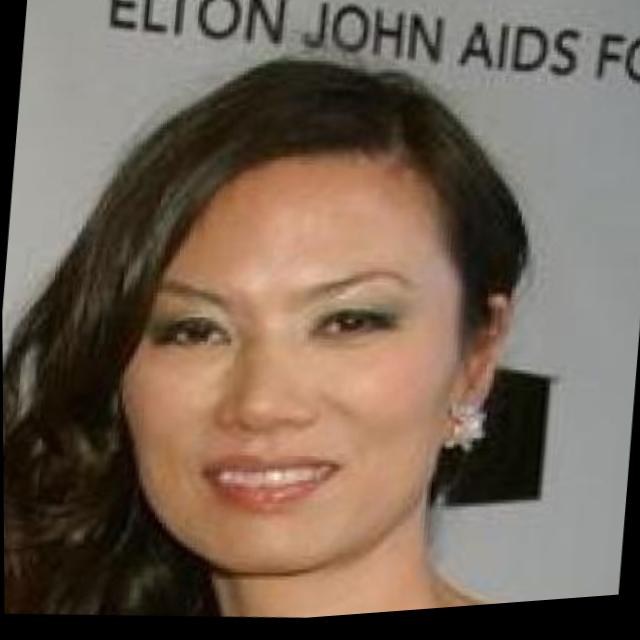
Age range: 45-64